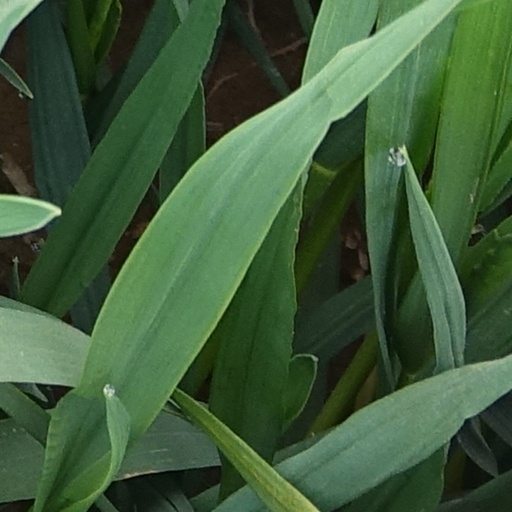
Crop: wheat